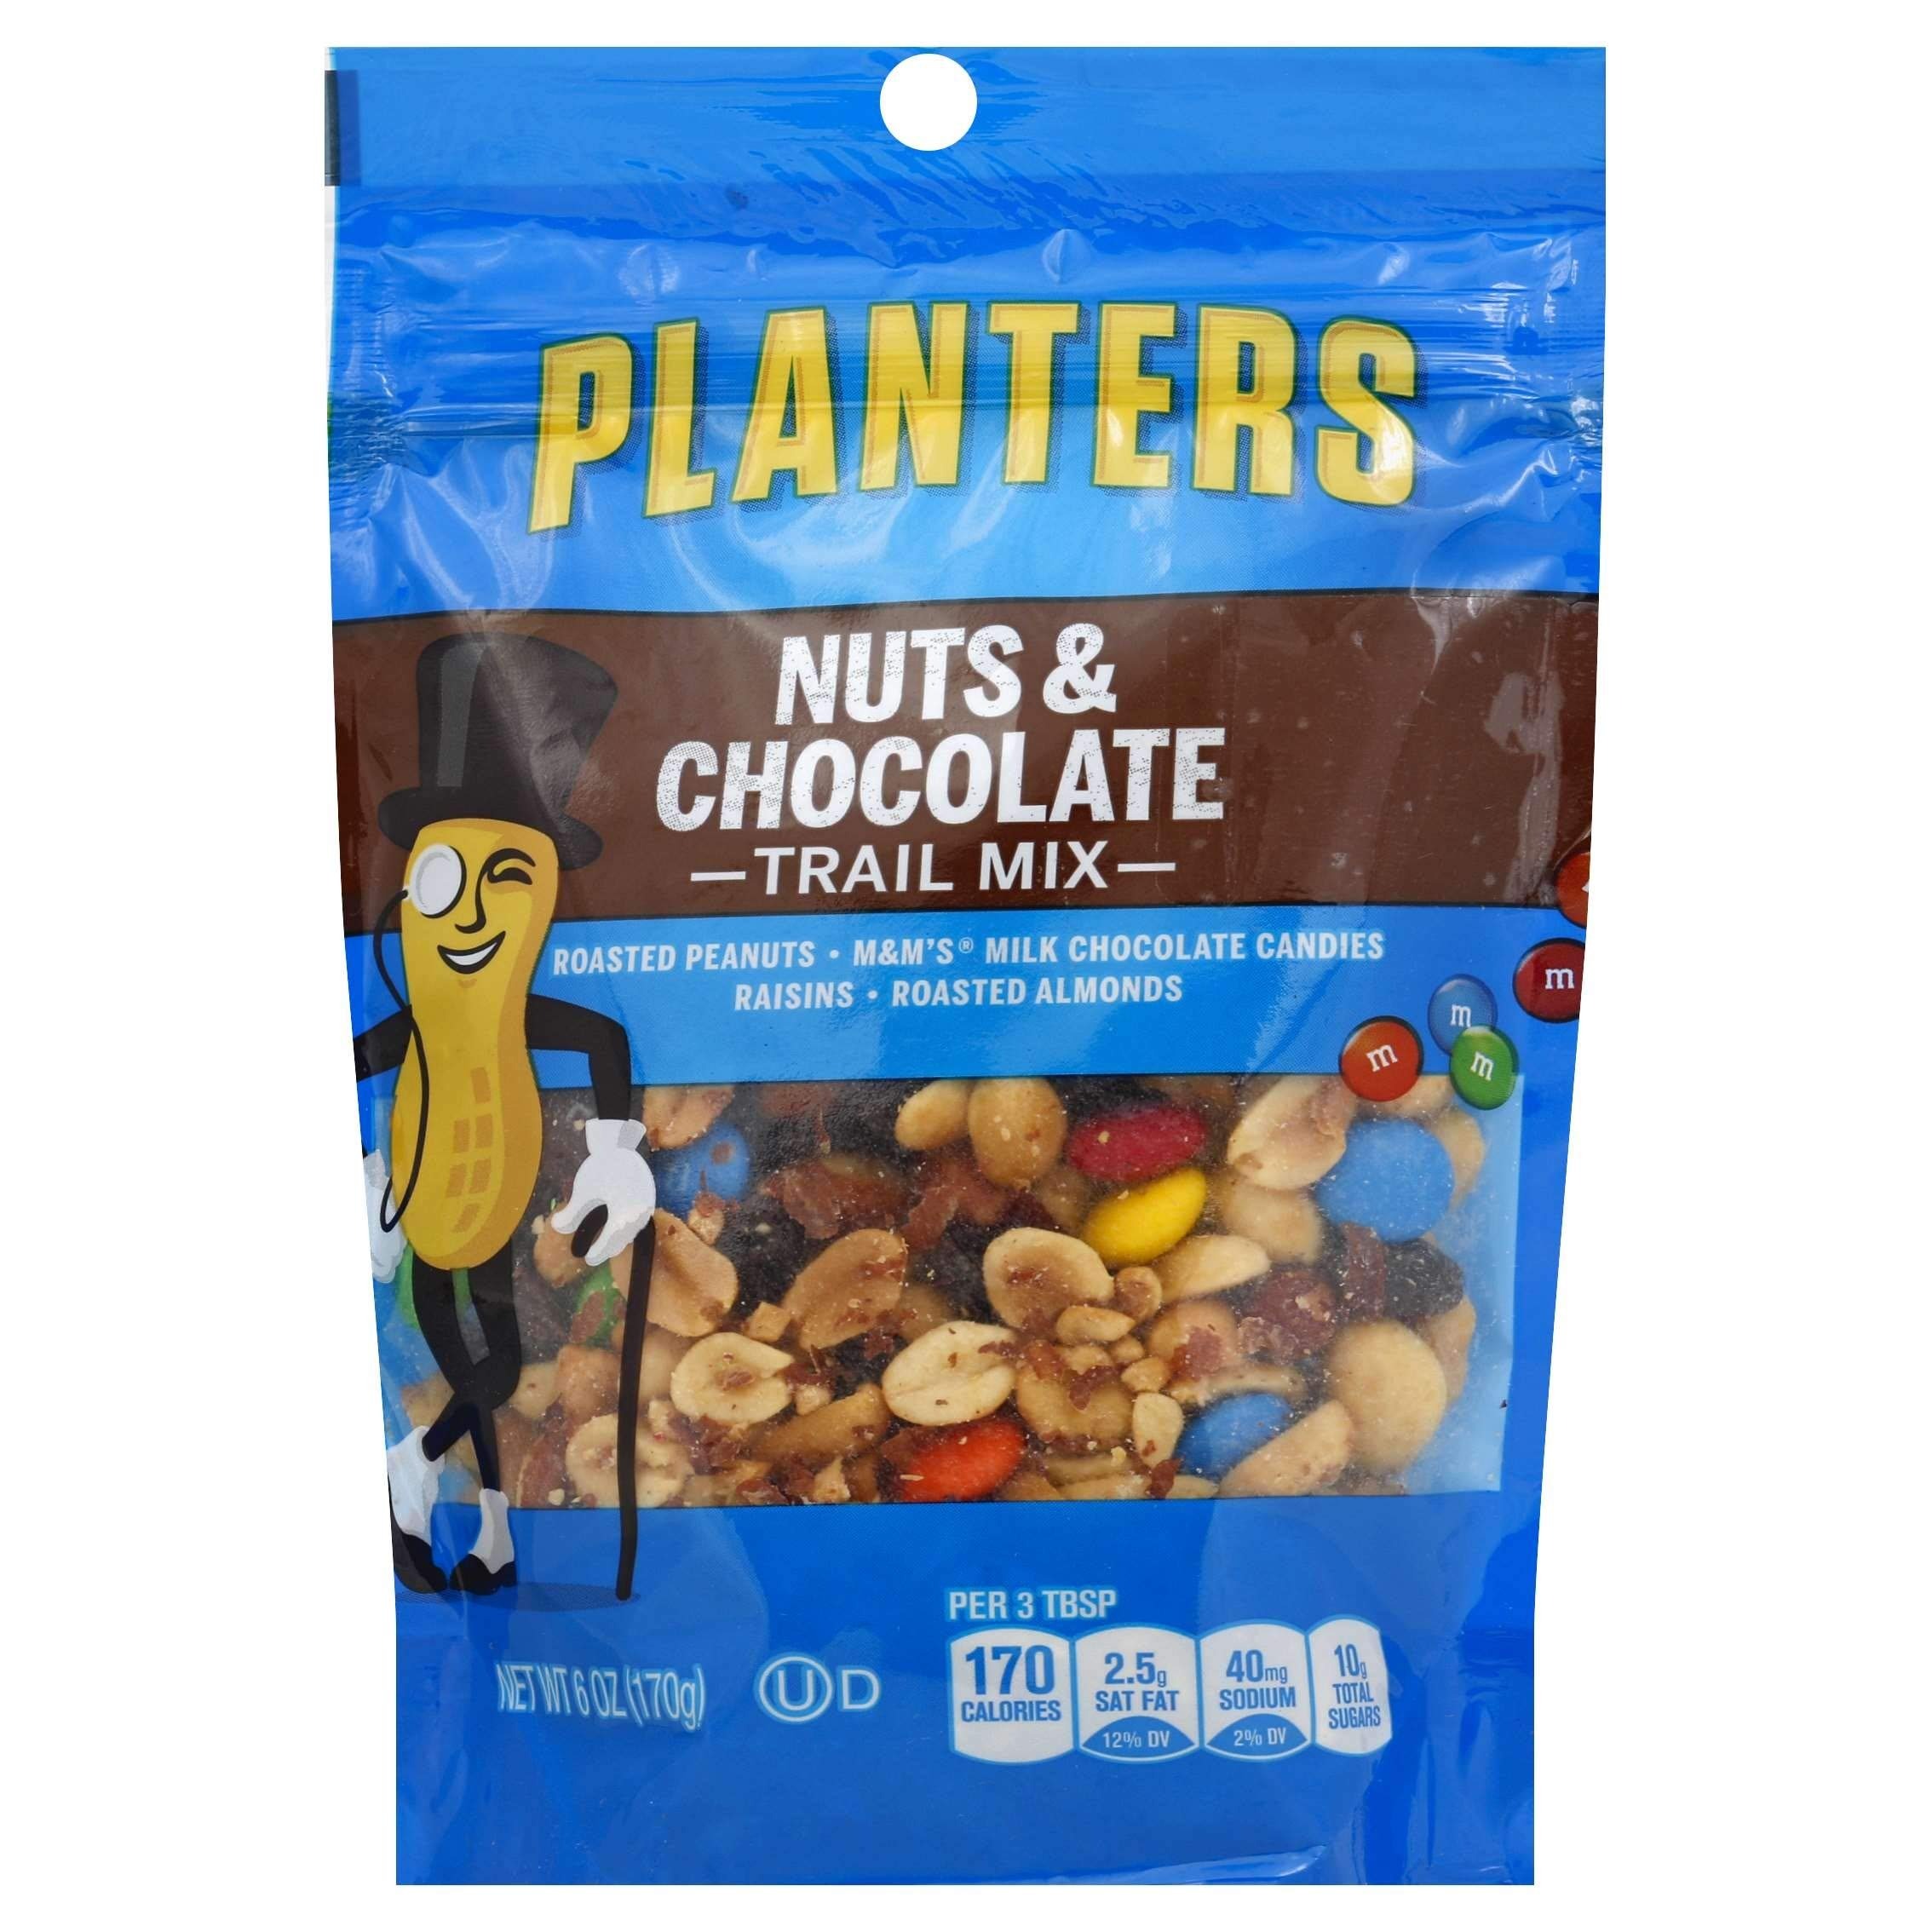
Item Name: Planters Trail Mix Choco 6oz
Bullet Point 1: 6 oz Bags
Bullet Point 2: Pack of 10
Bullet Point 3: Expertly roasted nuts, chocolate candy pieces & delicious raisins
Bullet Point 4: Natural source of energy
Product Description: Active lifestyles call for energizing snacks that give you lasting 'oomph!' But don’t forget about taste! Nut &amp; Chocolate Trail Mix is a blend of skillfully roasted nuts, delicious raisins, and real milk chocolate pieces.
Value: 6.0
Unit: Ounce

Price: 6.995